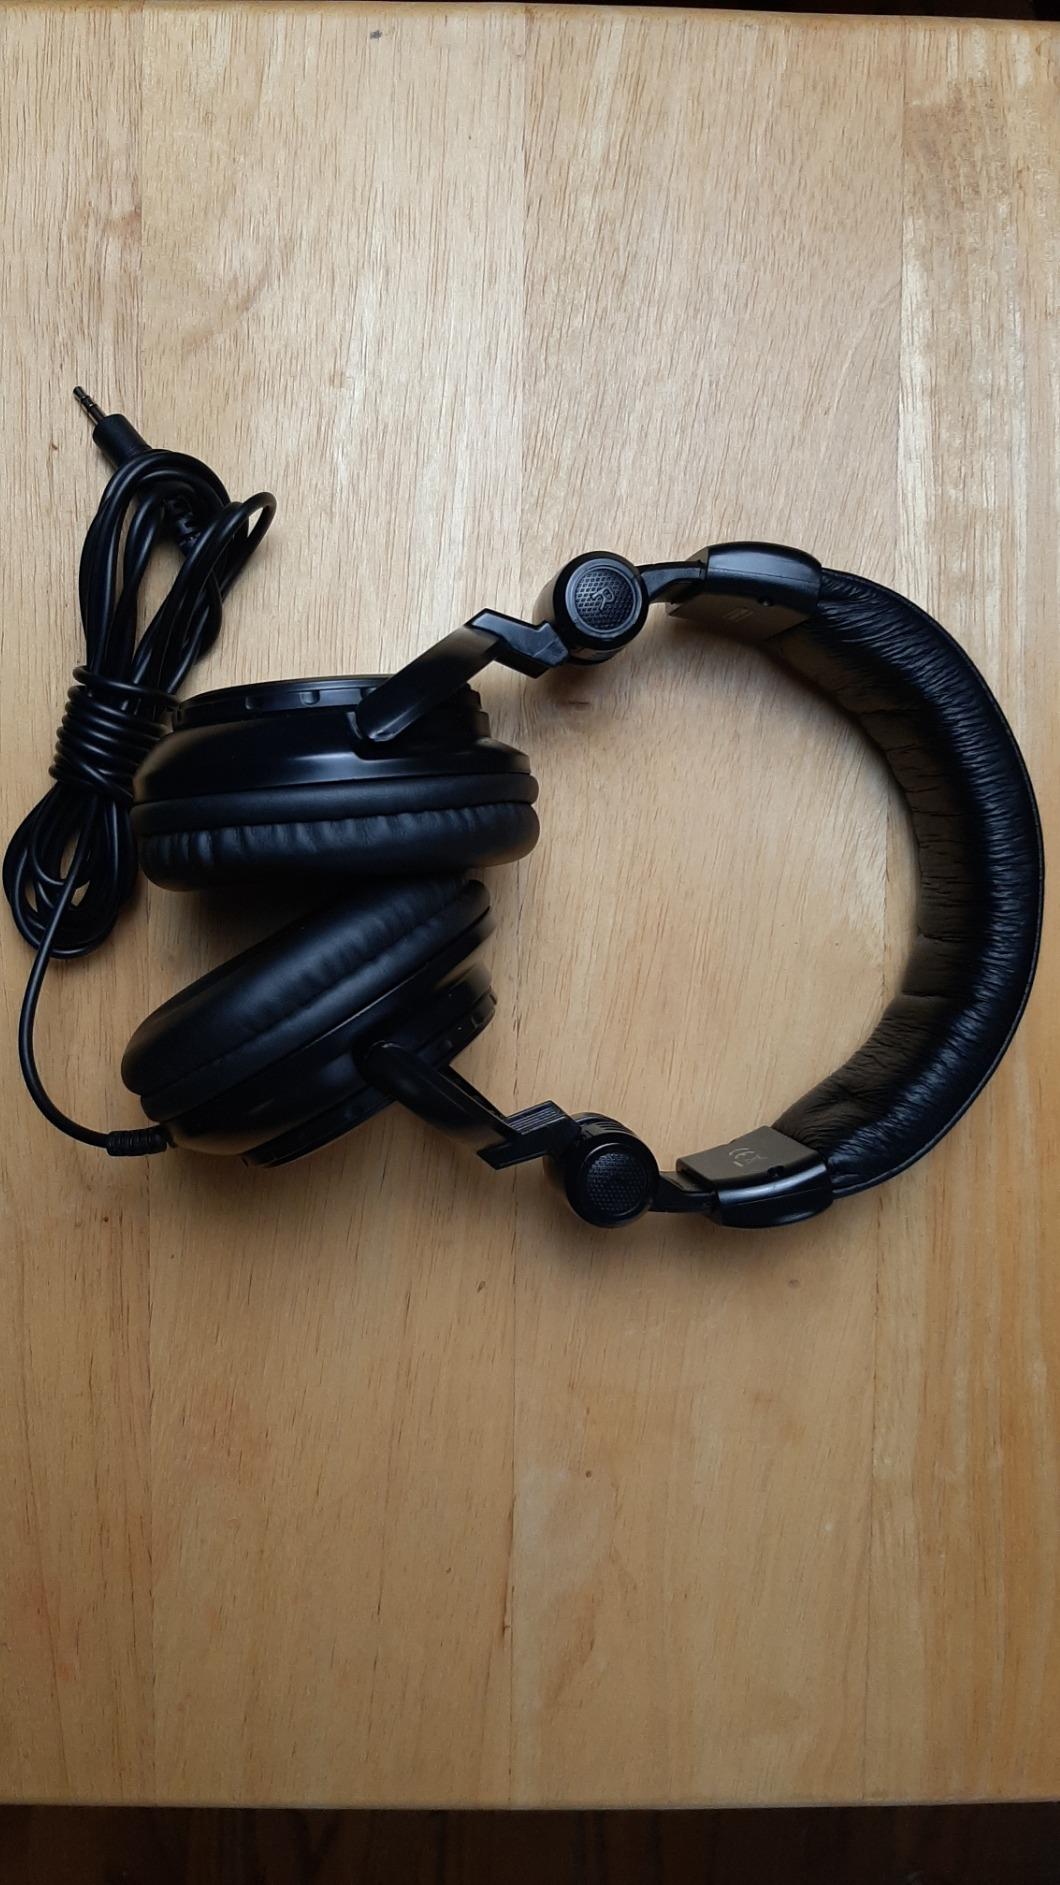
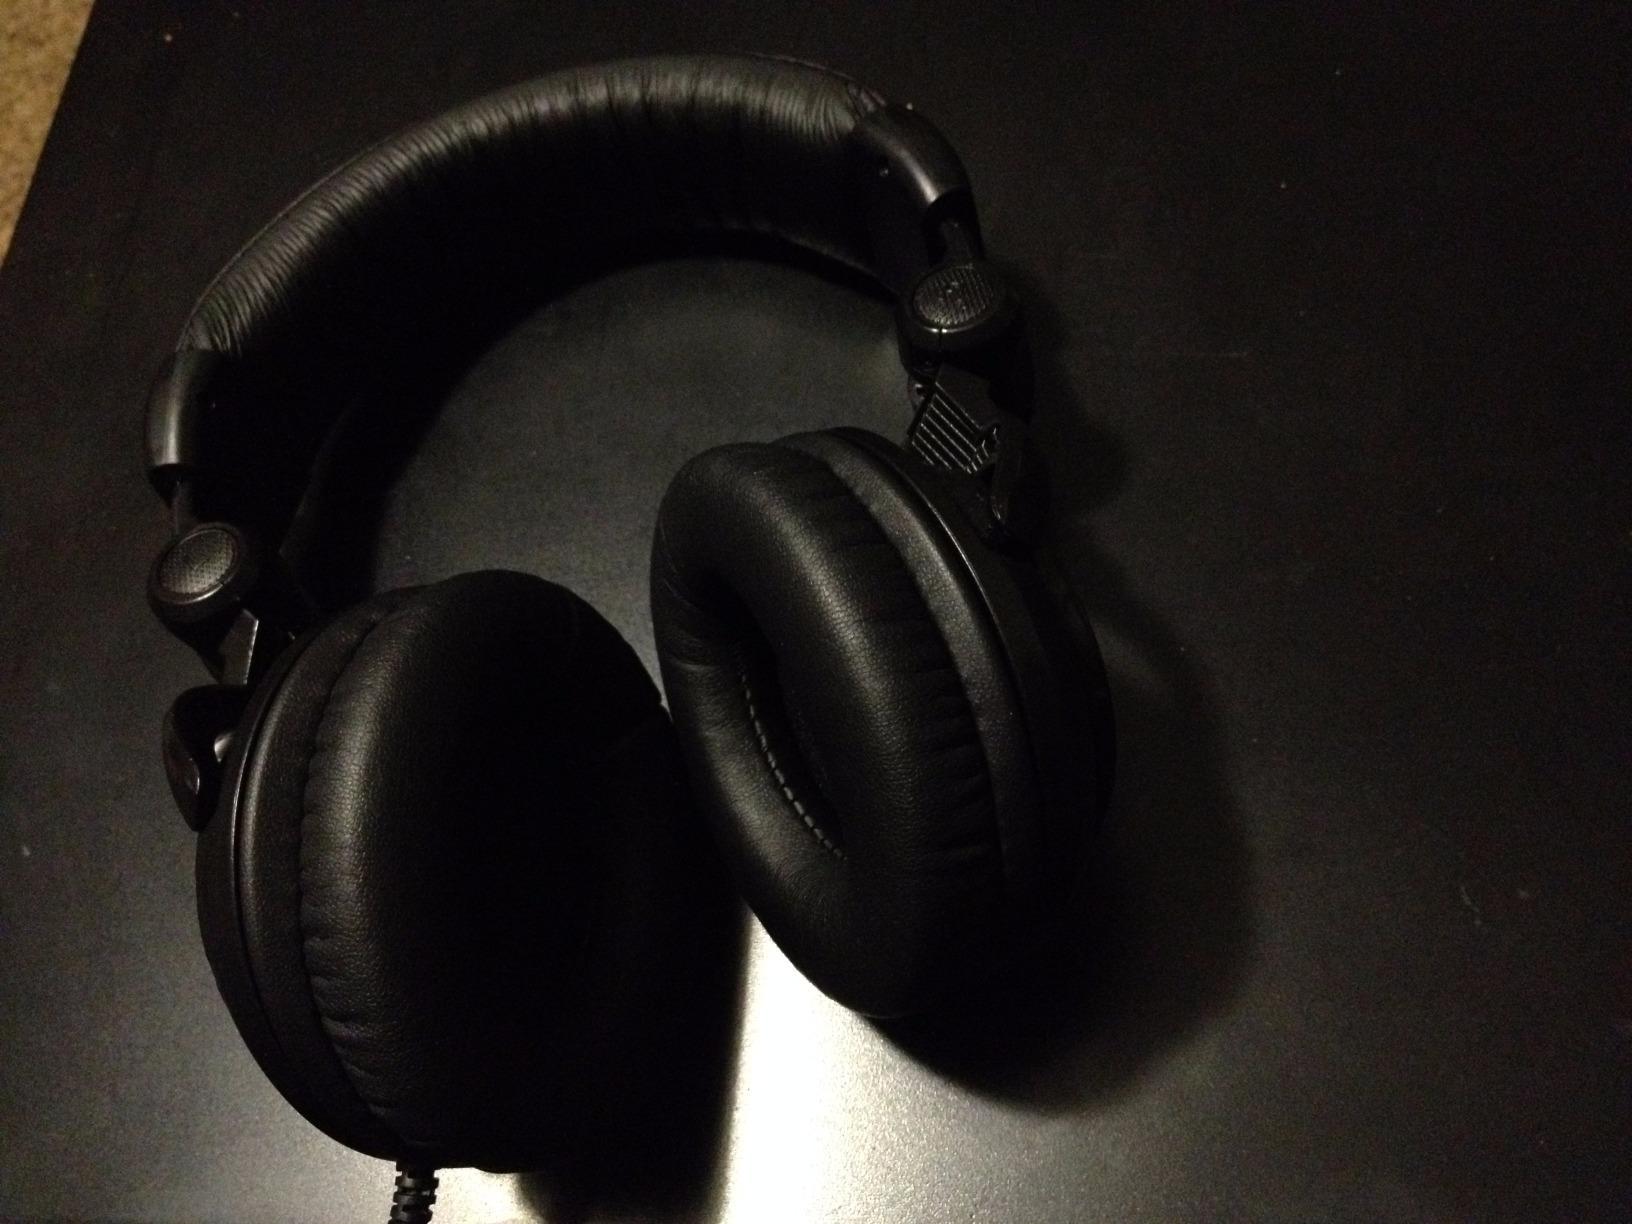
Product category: headphones
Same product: yes